Dunsfold Aerodrome

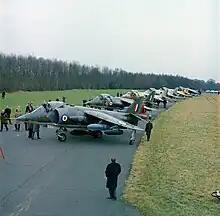
Six pre-production Hawker Siddeley Harrier GR.1s pictured at the manufacturer's test facility of Hawker Siddeley at Dunsfold aerodrome in 1968.

In 1950, The Hawker Aircraft Company acquired the lease of the site. Dunsfold became internationally known for development of the Hunter jet fighter; limited numbers of Sea Hawks were also produced and Sea Furies were refurbished. Airwork Ltd leased two hangars from 1953 to 1958 for the refurbishment of North American F-86 Sabres and Supermarine Attackers.